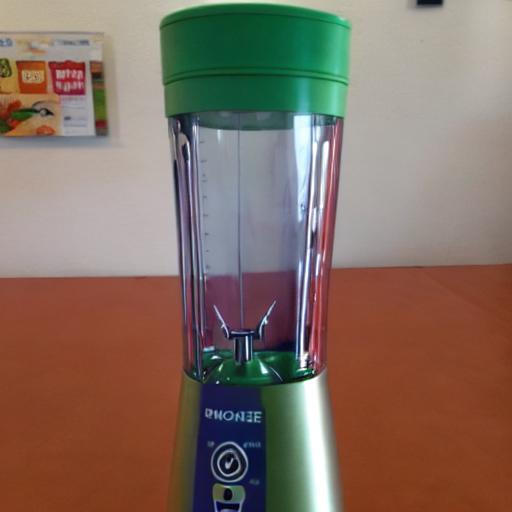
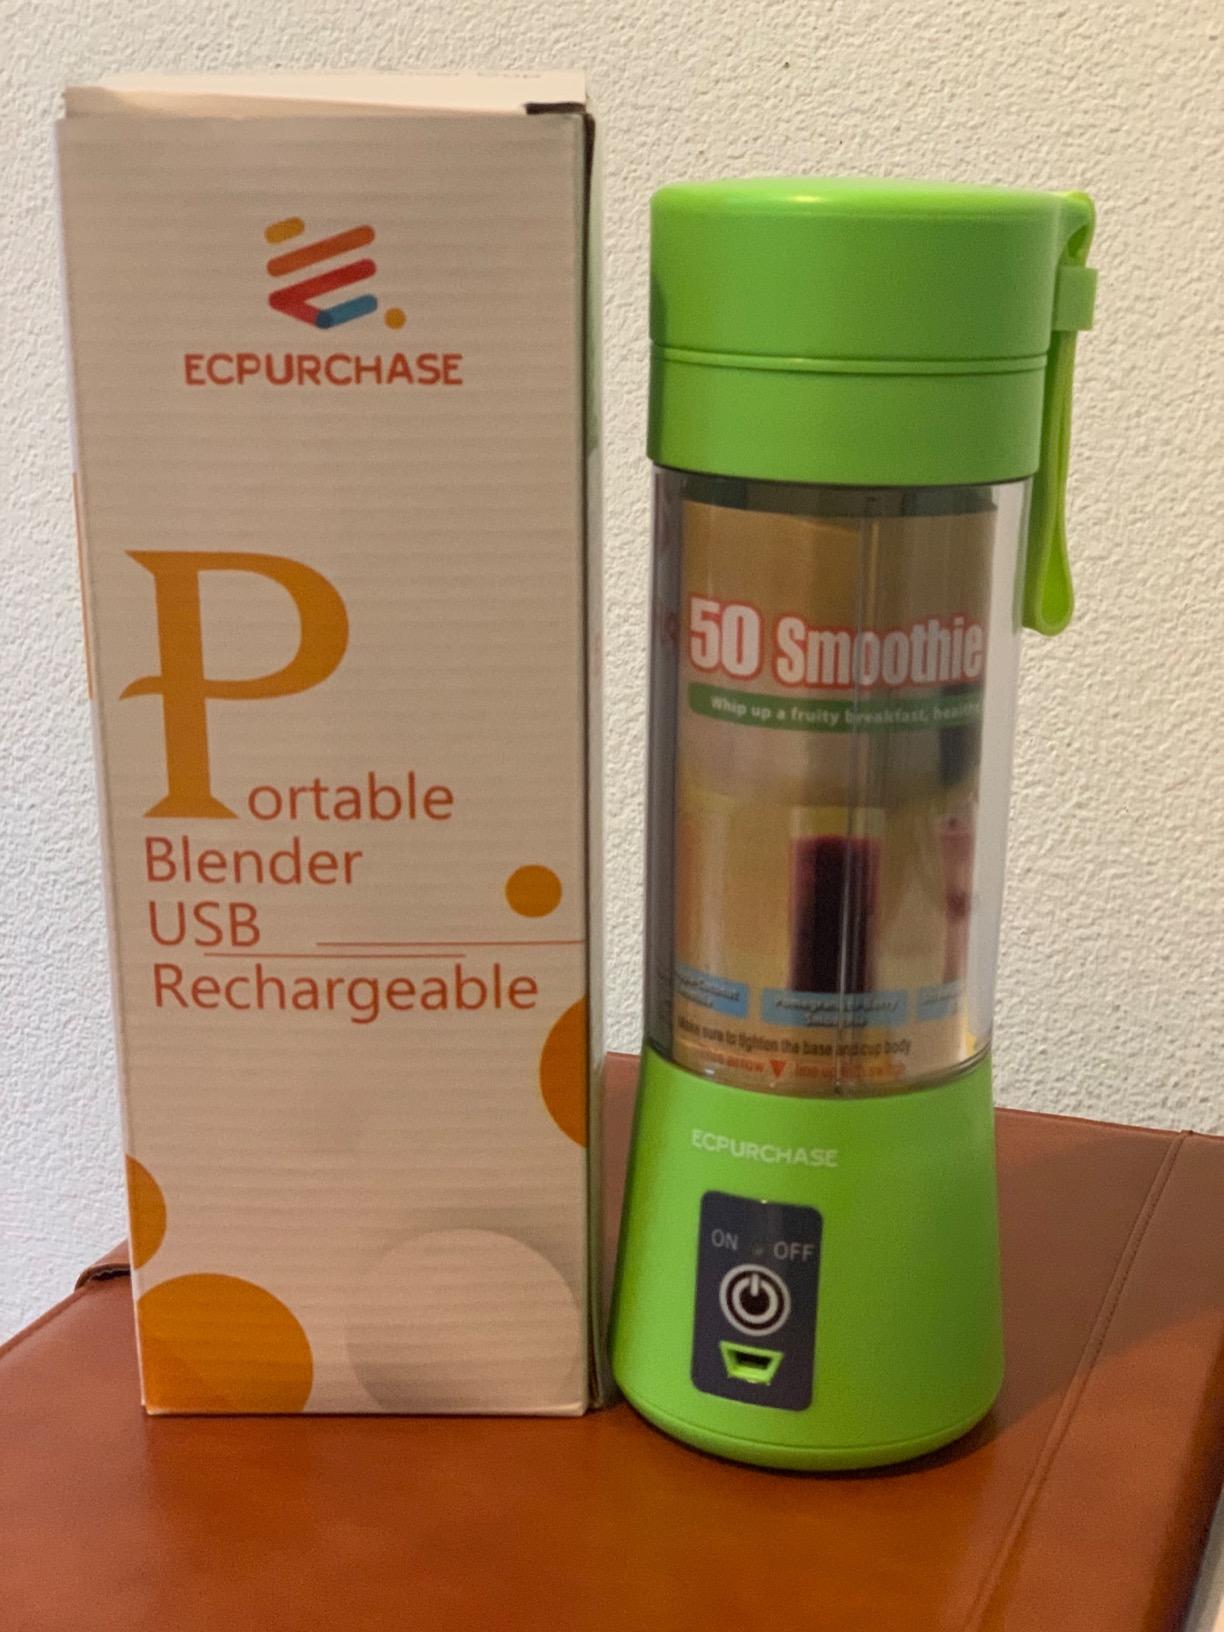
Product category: items_blender
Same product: no